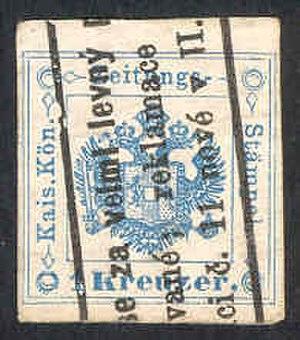
Cet article est une introduction à l'histoire philatélique et postale de l'empire d'Autriche, puis Autriche-Hongrie, limité après le compromis de 1867 à la partie autrichienne, vu l'autonomie de la poste du Royaume de Hongrie en 1867. Seule la République d'Autriche est traîtée après 1918, vu l'indépendance des autres territoires. Pour les provinces italiennes de Lombardie et Vénétie, et les bureaux de poste dans l'empire ottoman, il y a d'autres articles.